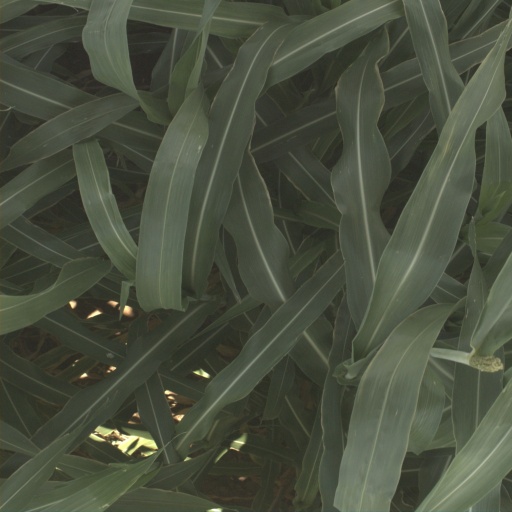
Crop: sorghum